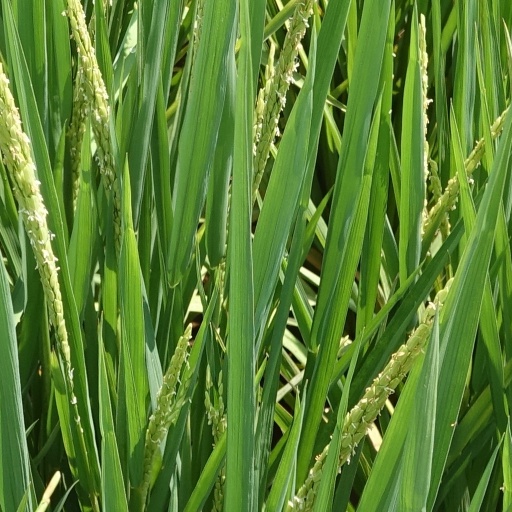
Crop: rice